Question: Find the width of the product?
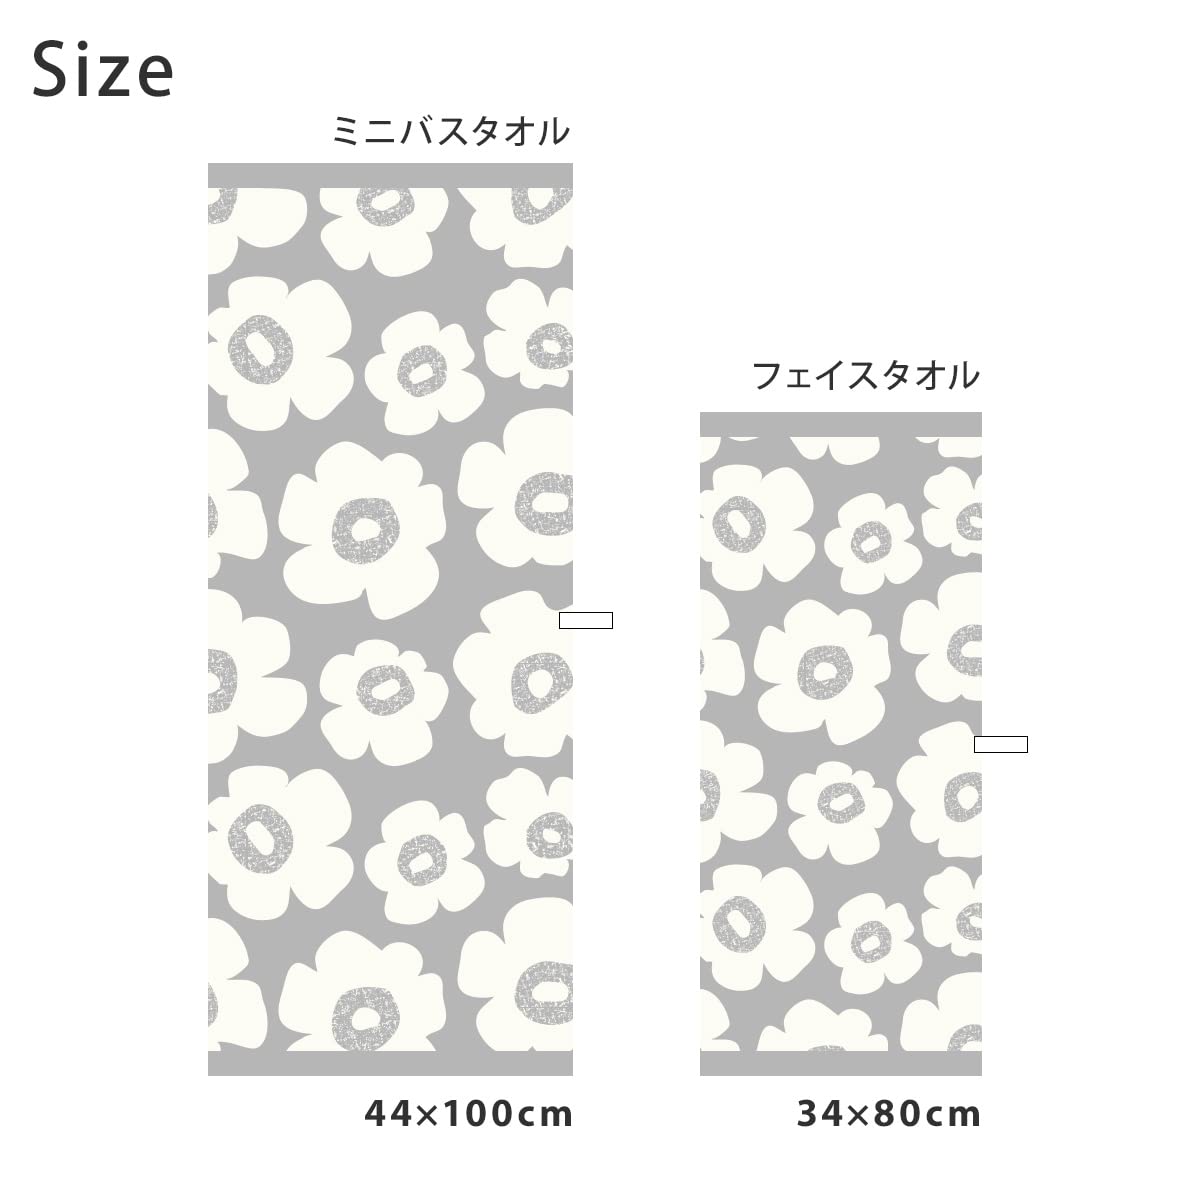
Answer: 80.0 centimetre